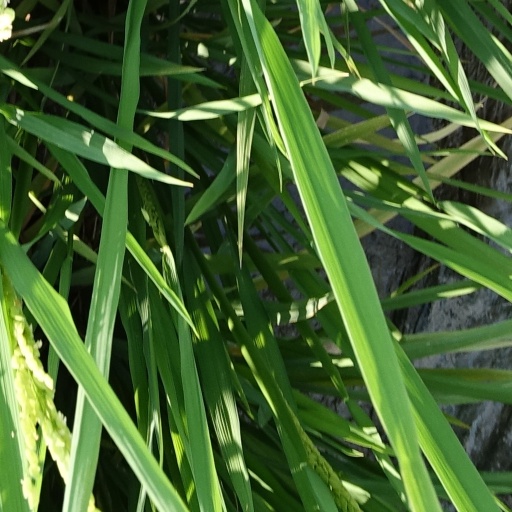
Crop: rice